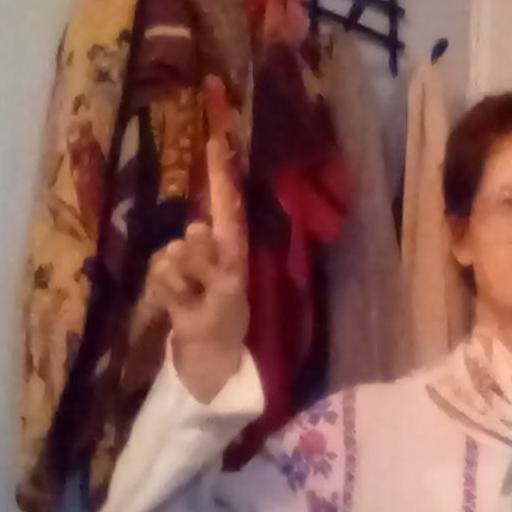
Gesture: one